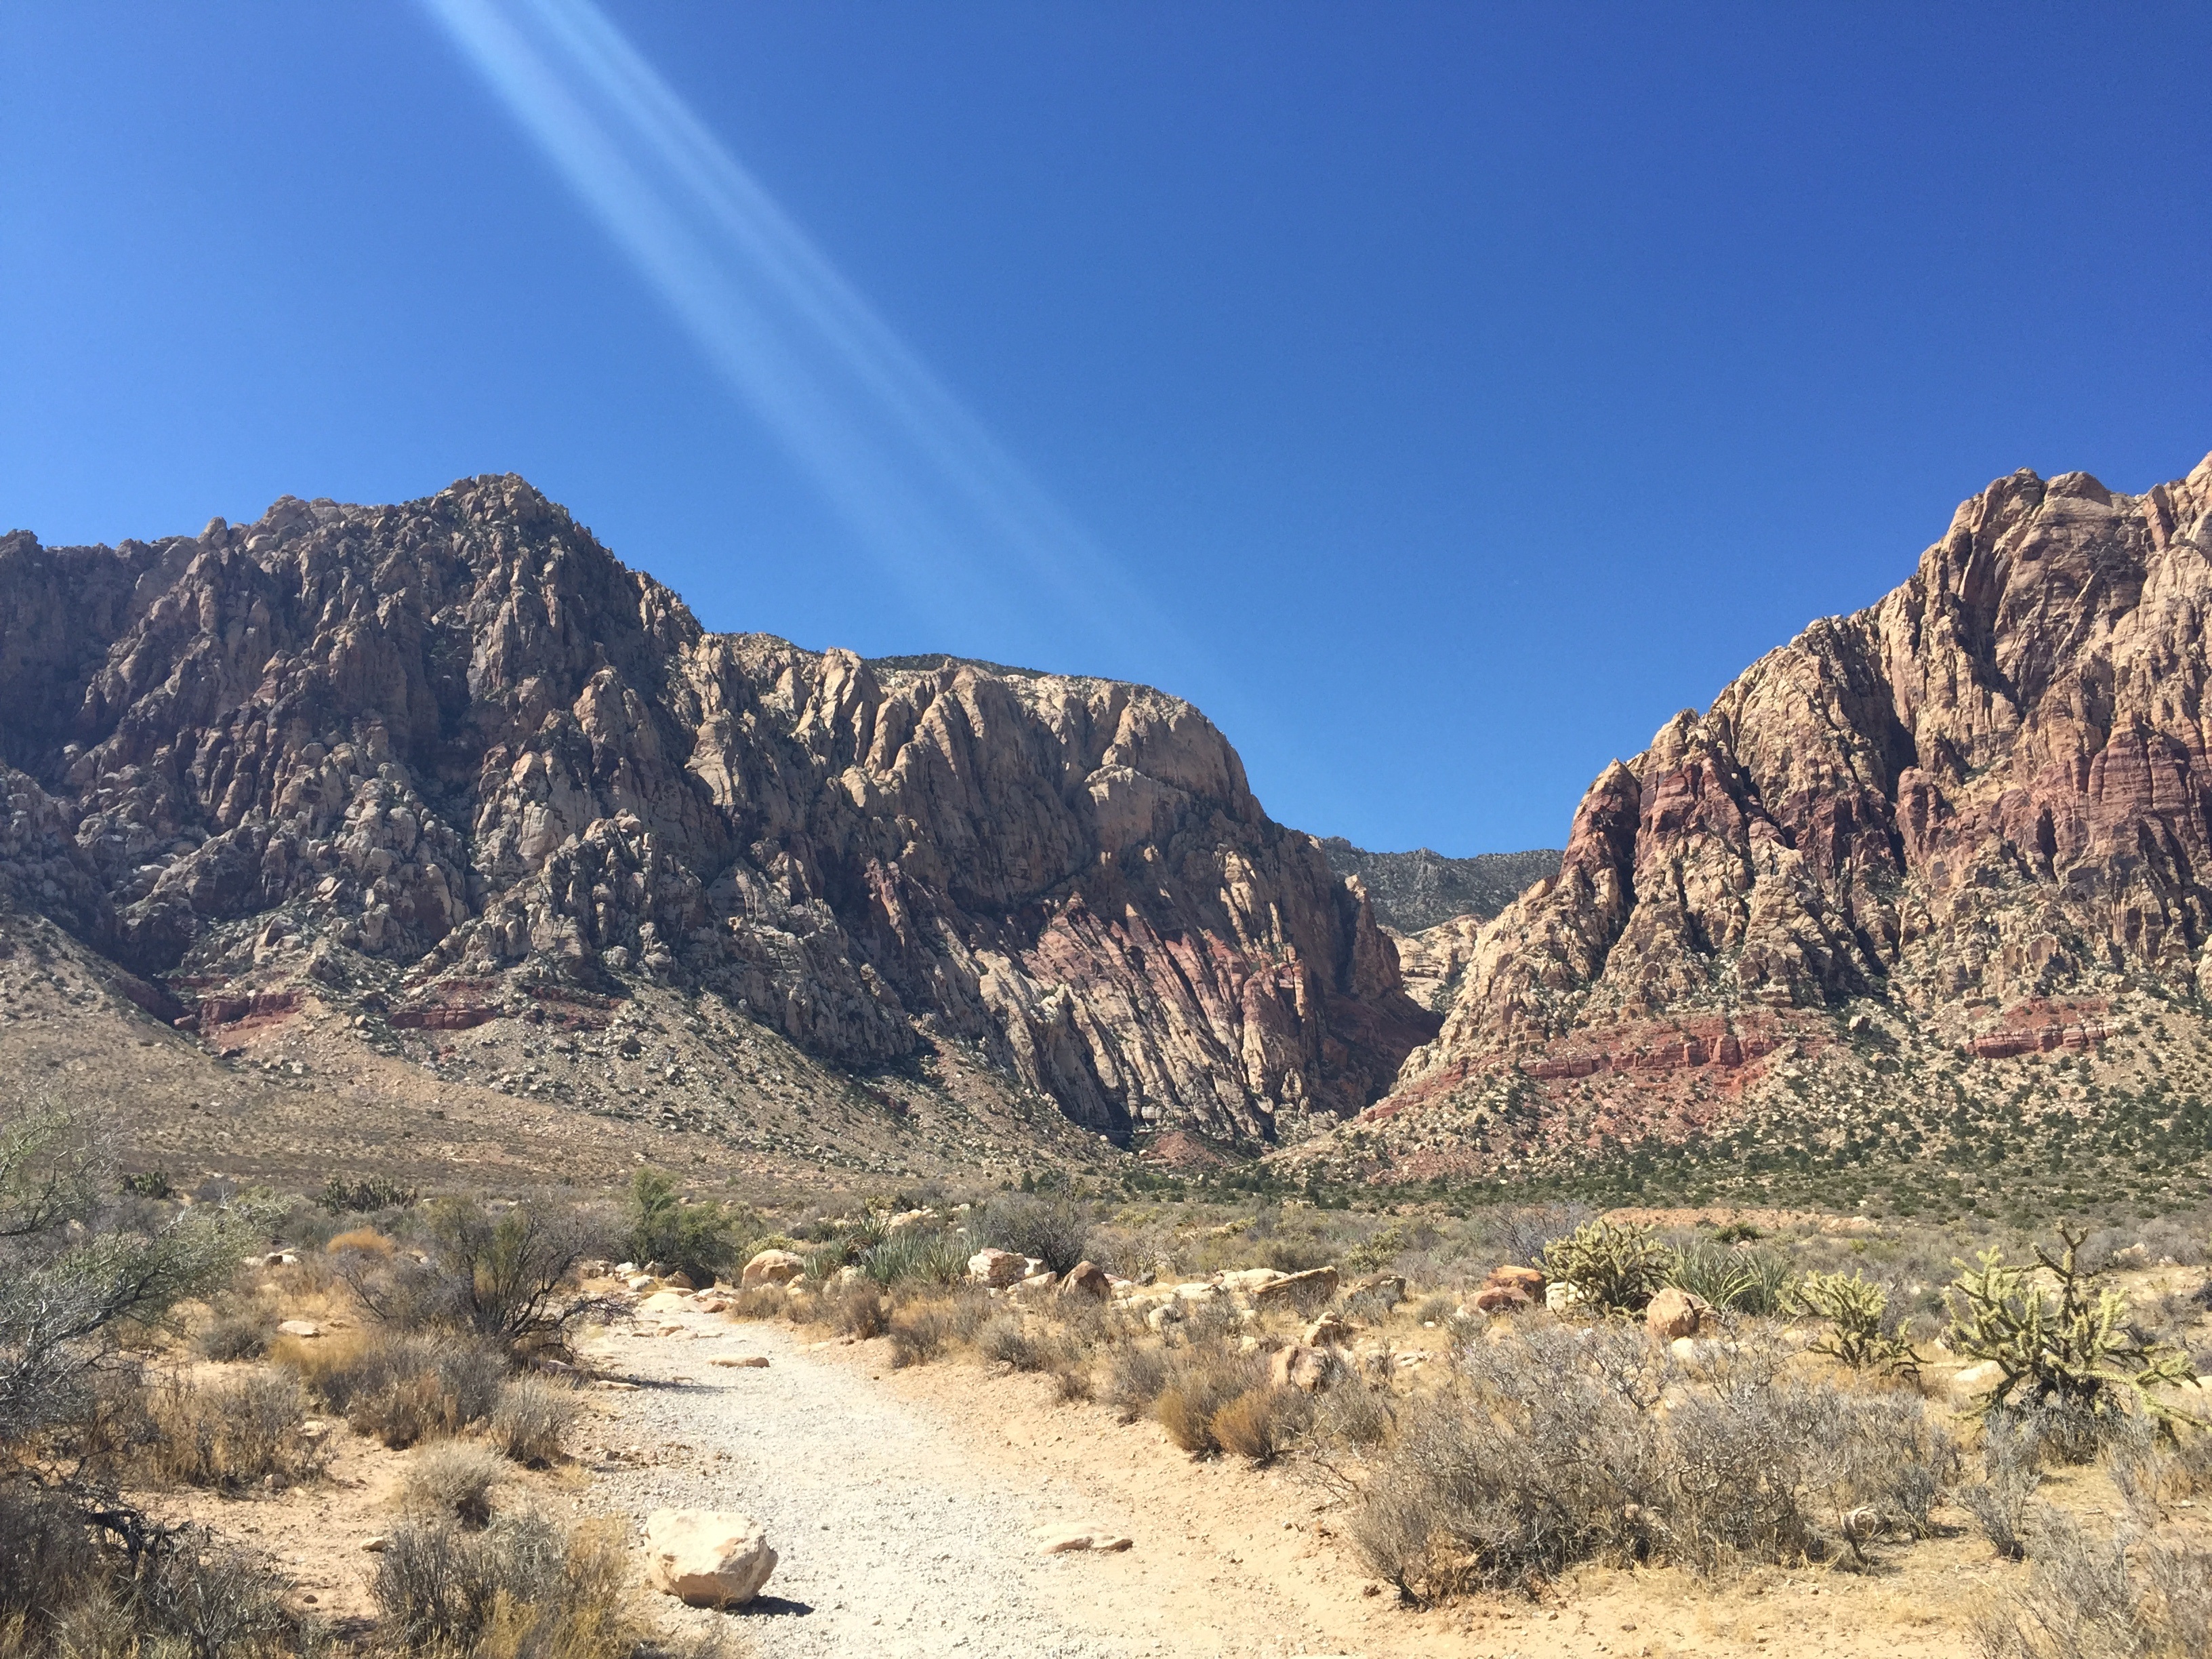
landscape, nature, rock, wilderness, walking, mountain, trail, adventure, valley, mountain range, national park, ridge, geology, badlands, plateau, wadi, landform, natural environment, geographical feature, mountainous landforms